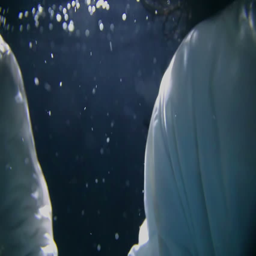
in this video , we can see a young couple holding hands and swimming under water .